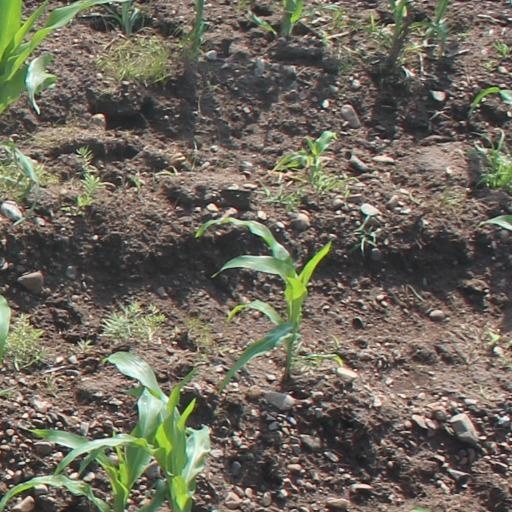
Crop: maize; corn